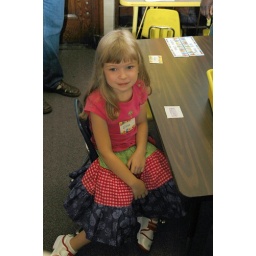
Elise at her seat in Mrs Mundell's kindergarten classroom at Stoddert Elementary, on her first day (August 28, 2006).